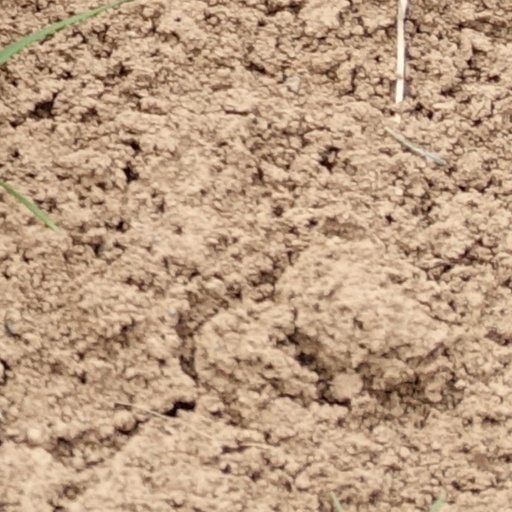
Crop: wheat